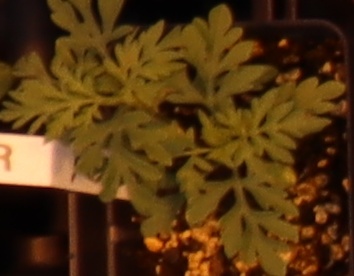
Label: Ragweed